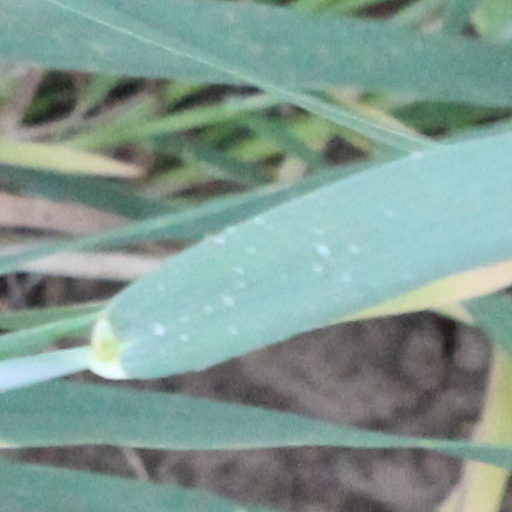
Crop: wheat